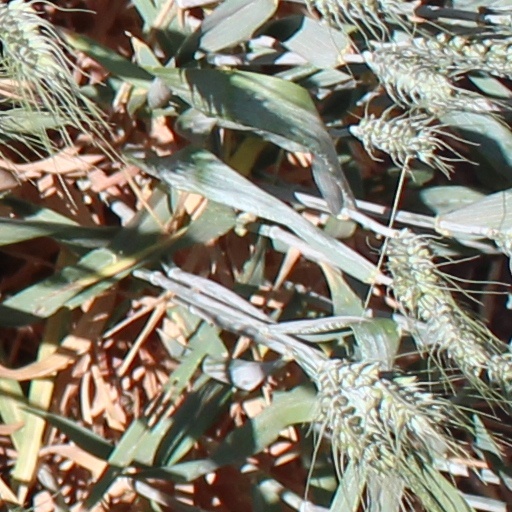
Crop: wheat